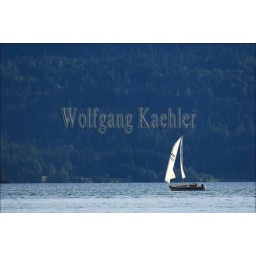
Usa, idaho, near sandpoint, lake pend oreille, sailboat